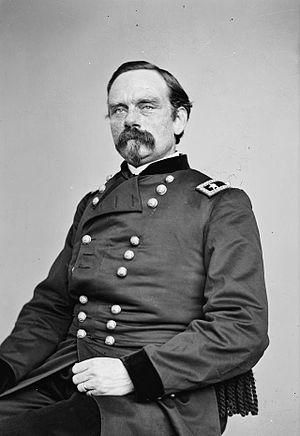
Peter Joseph Osterhaus est un major-général de l'Union.